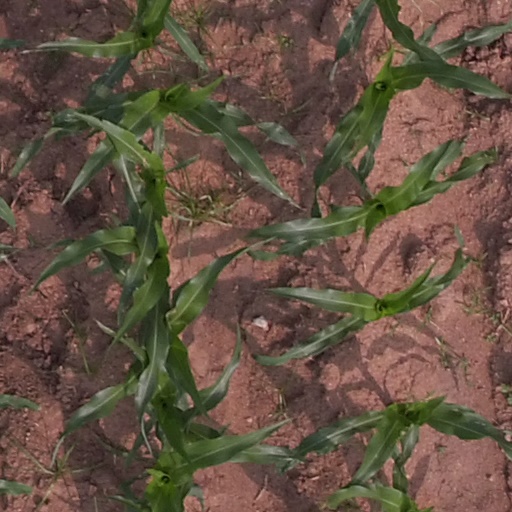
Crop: maize; corn